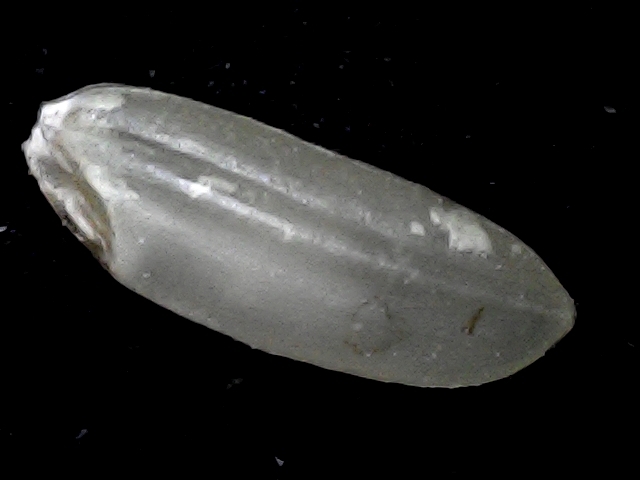
Rice variety: BD72